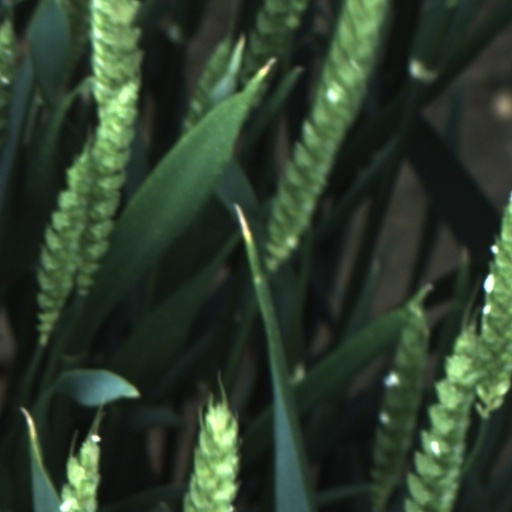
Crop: wheat